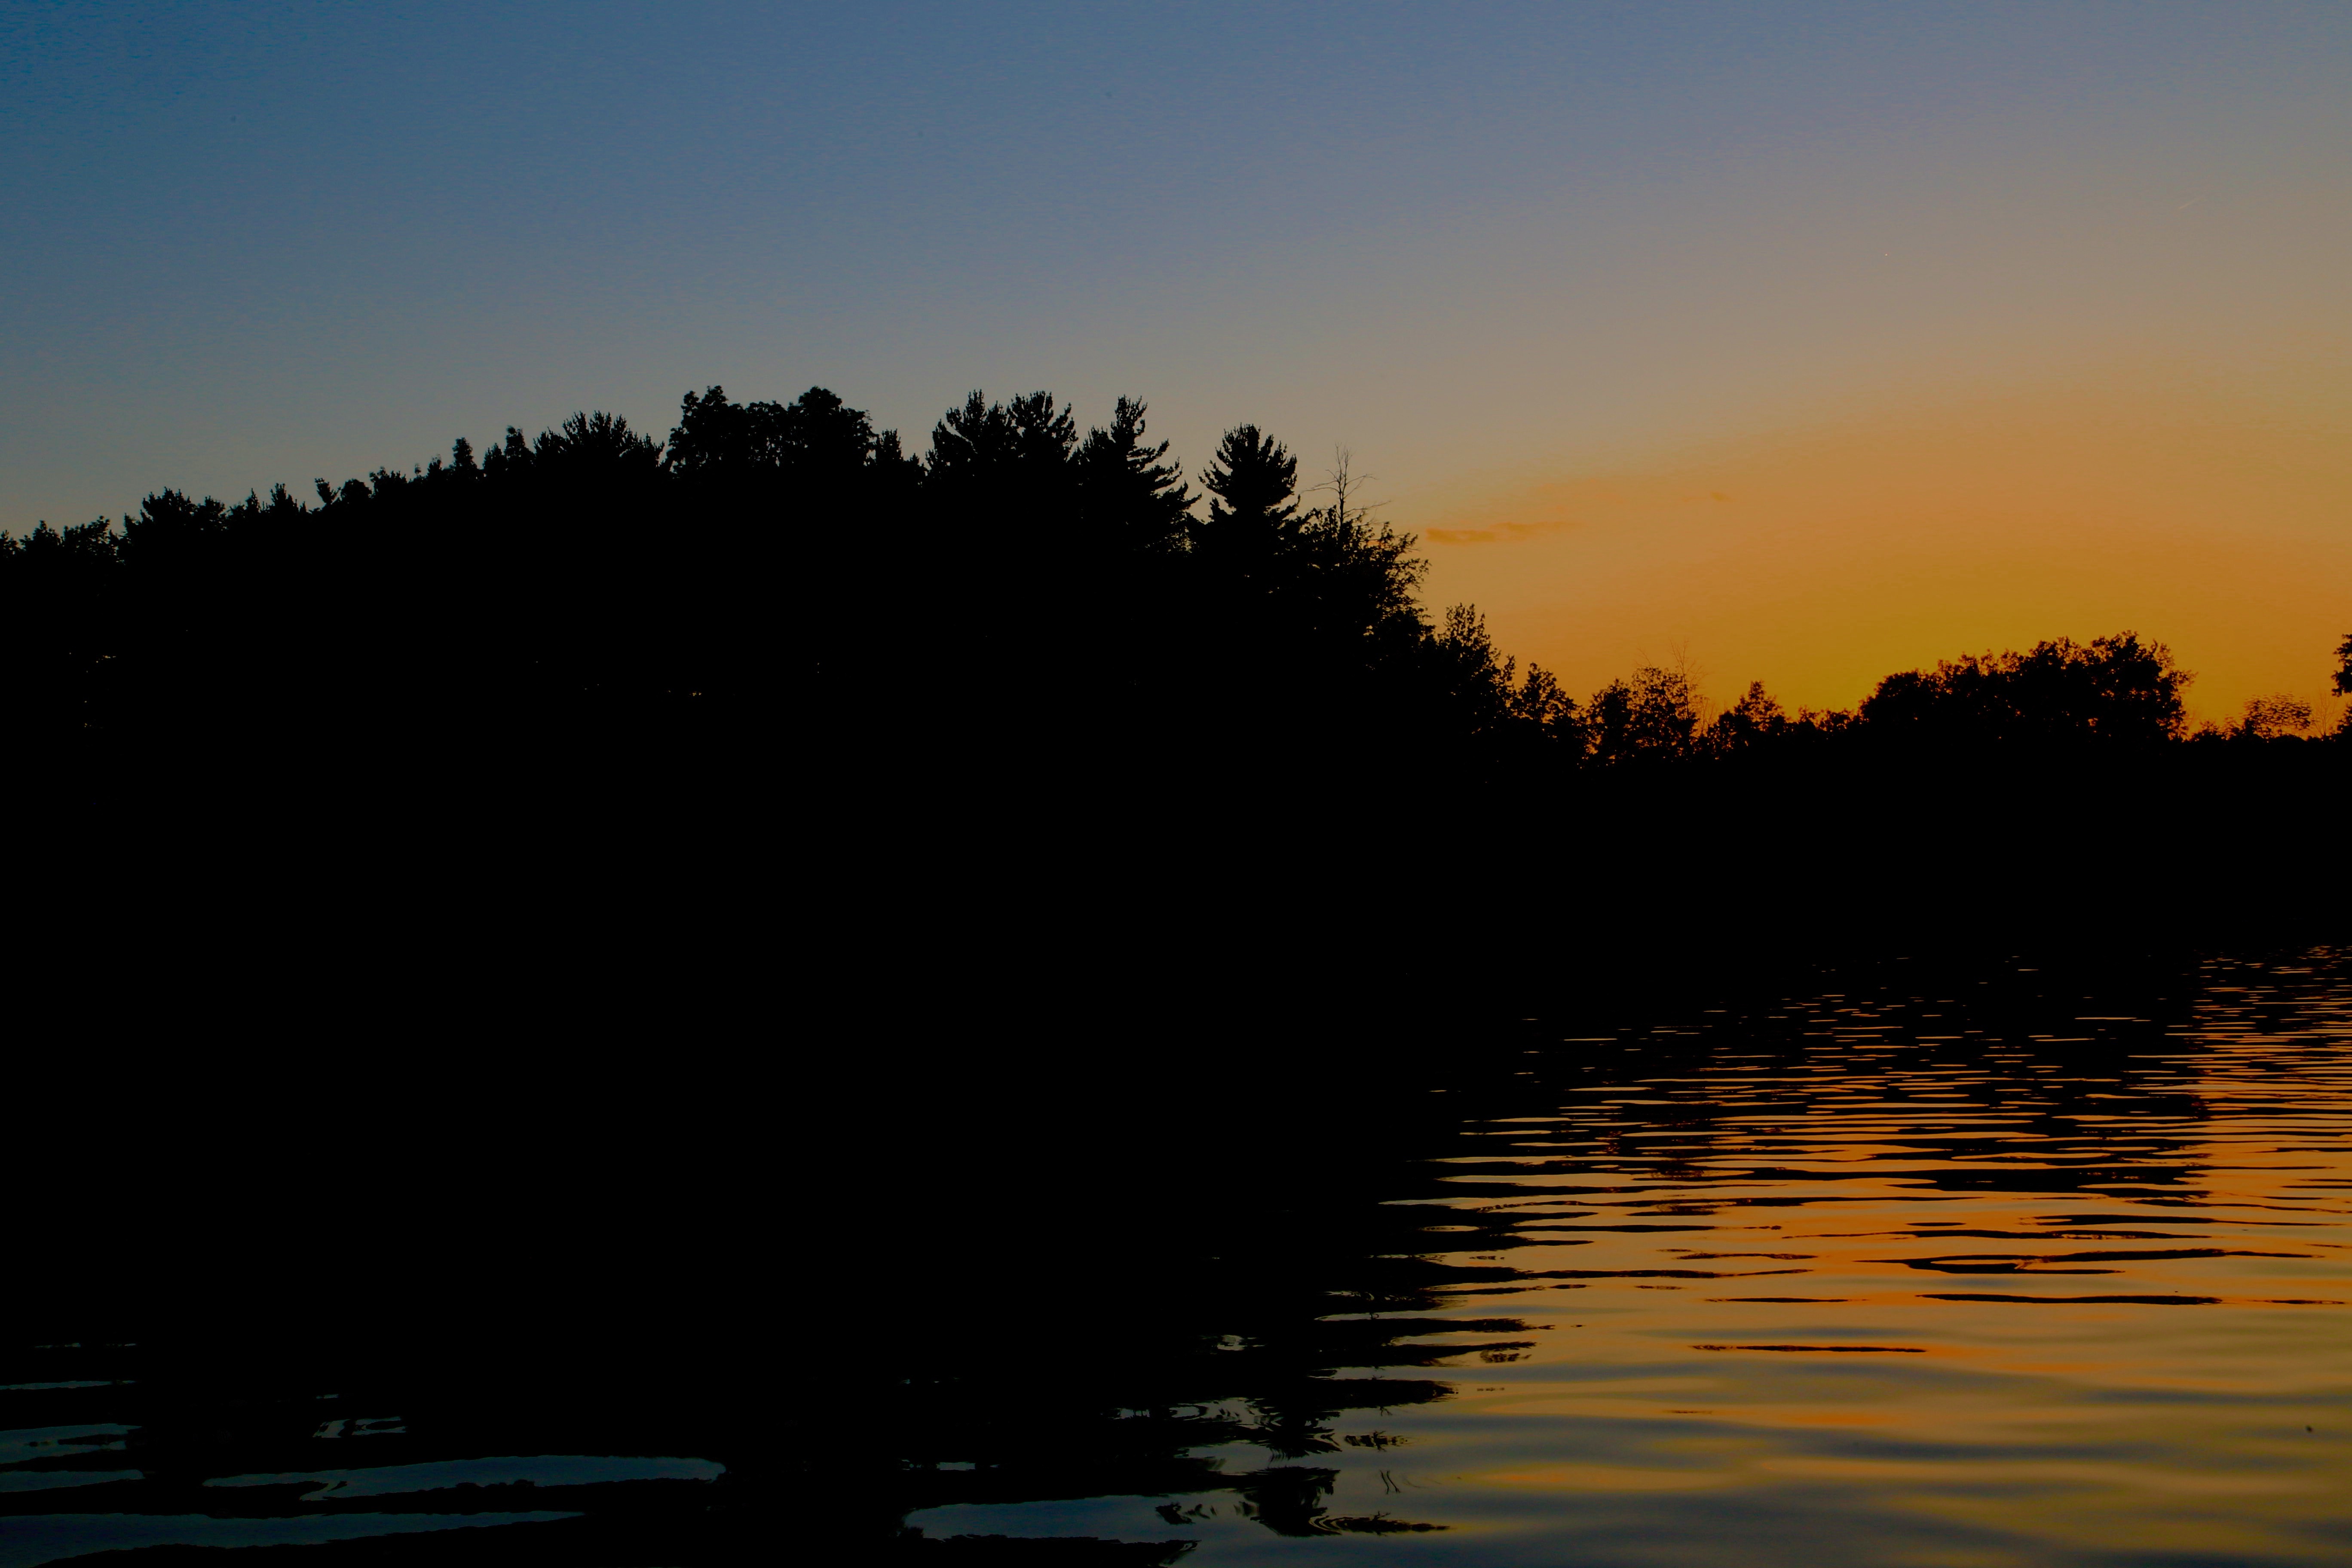
sea, nature, horizon, cloud, sky, sunrise, sunset, sunlight, morning, lake, dawn, dusk, evening, reflection, afterglow, atmospheric phenomenon